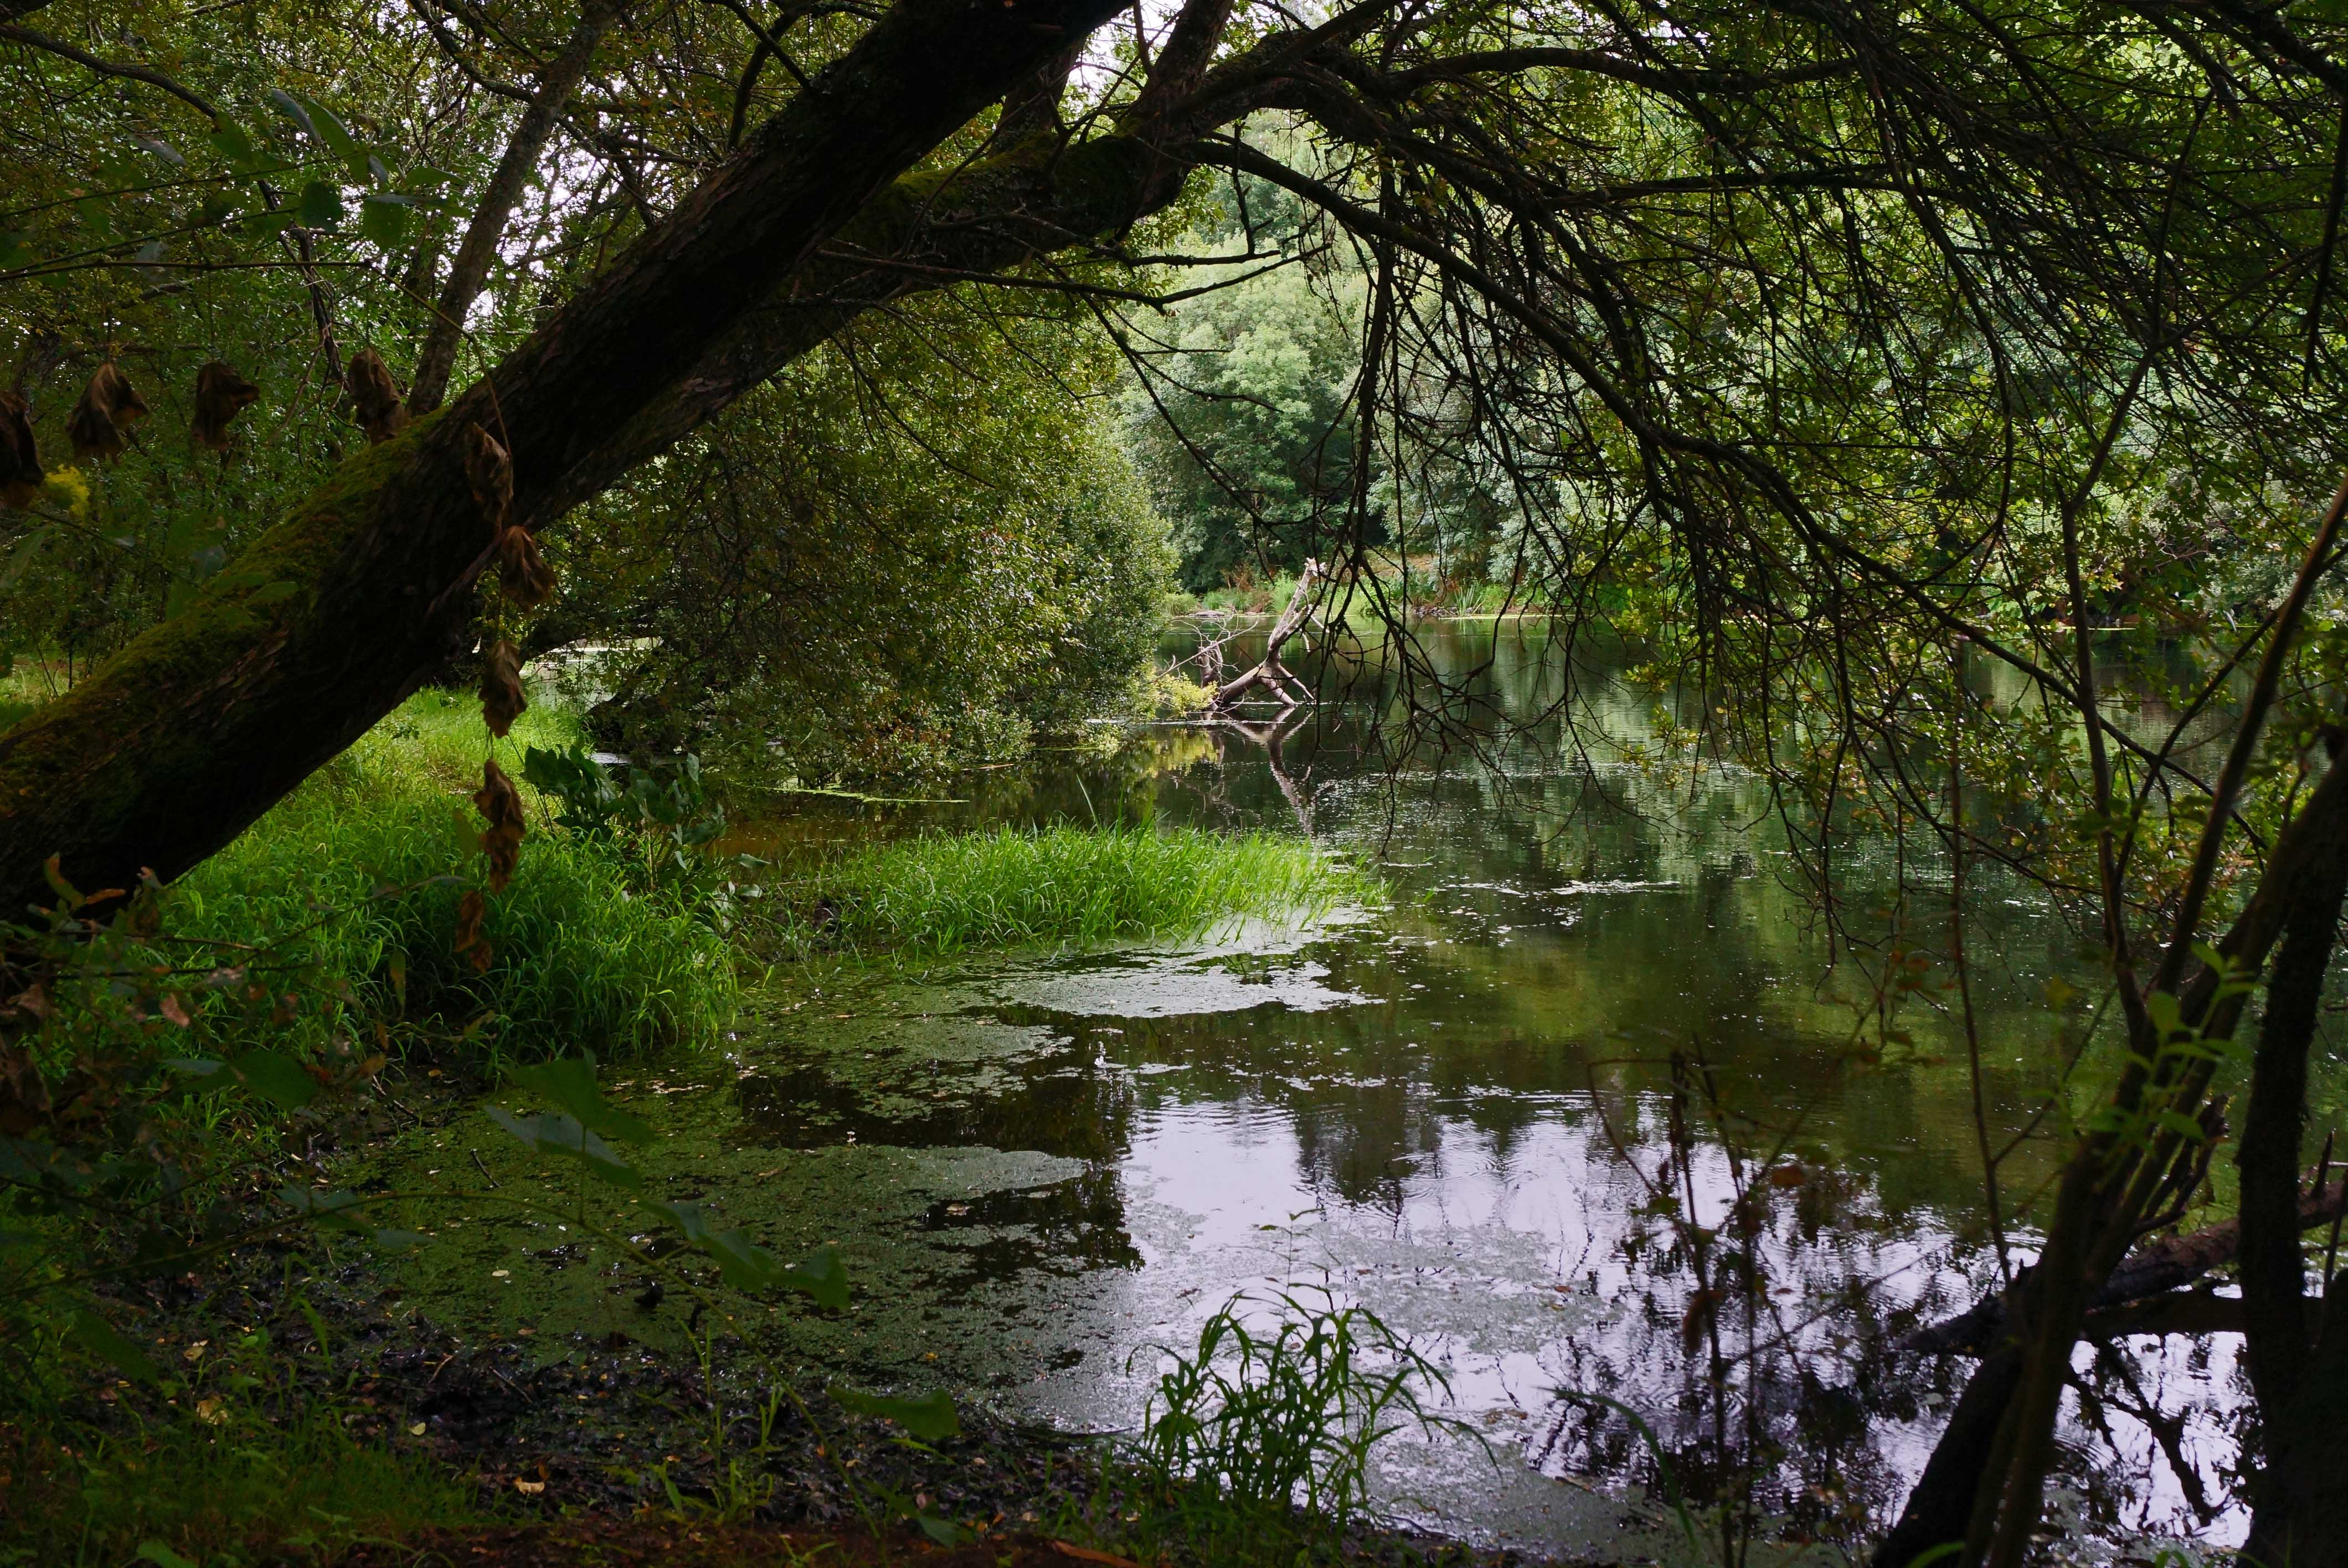
landscape, tree, water, nature, forest, creek, swamp, wilderness, branch, leaf, flower, river, photo, pond, stream, reflection, jungle, autumn, waterway, body of water, spain, rainforest, wetland, galicia, paisajes, woodland, habitat, a77, ecosystem, espana, g, ggl1, gaby1, xovesphoto, xelodegalicia, sonya77v, sonyslta77v, pontevea, gabrielcoru a, acoru a, natural environment, geographical feature, woody plant, bayou, riparian forest